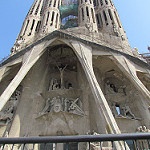
Label: buildings